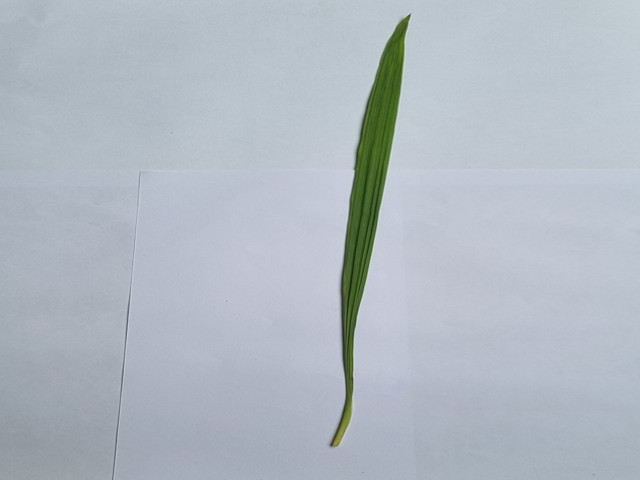
Plant: betal